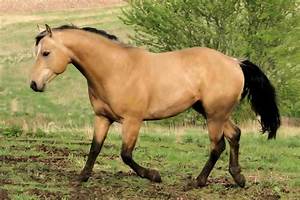
Label: horse